Molenbeek-Saint-Jean

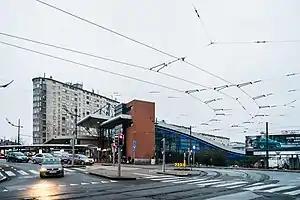
Brussels-West Station is a multimodal transport hub in western Brussels

Molenbeek's historical football club, Racing White Daring Molenbeek, often referred to as RWDM, was very popular until its dissolution in 2002. Its successor, R.W.D.M. Brussels F.C., used to play in the Belgian first division. It folded at the end of 2012–13 as a member of the Belgian Second Division. Since 2023, its reincarnation, RWDM47, is back playing in the first division. The club's home stadium is the Edmond Machtens Stadium.